Wilhelmshaven

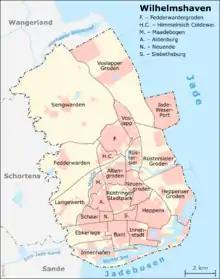
Wilhelmshaven and its city districts

Wilhelmshaven is Germany's only deep-water port, and its largest naval base. Concerning the new plans for the Bundeswehr which took shape in 2011 it has become the largest military base in Germany as well. The German defence forces (German Navy, navy arsenal, logistics centre) together with the public sector, are the main pillars of the local employment market.